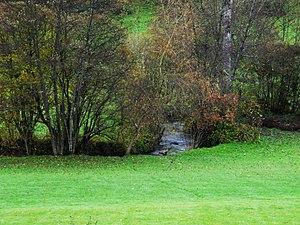
Le ruisseau de Varaignes vu depuis la départementale 90, Varaignes, Dordogne, France
Le ruisseau de Varaignes est un ruisseau français du département de la Dordogne, dans la région Nouvelle-Aquitaine, et un affluent du Bandiat, donc un sous-affluent de la Charente par la Tardoire et la Bonnieure.